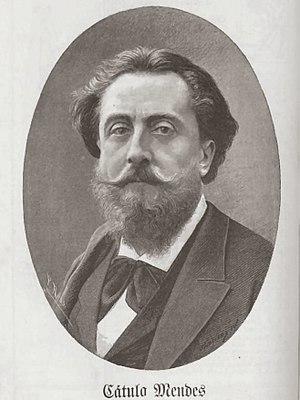
Abraham Catulle Mendès, né à Bordeaux le 21 mai 1841 et mort à Saint-Germain-en-Laye le 8 février 1909, est un écrivain et poète français.